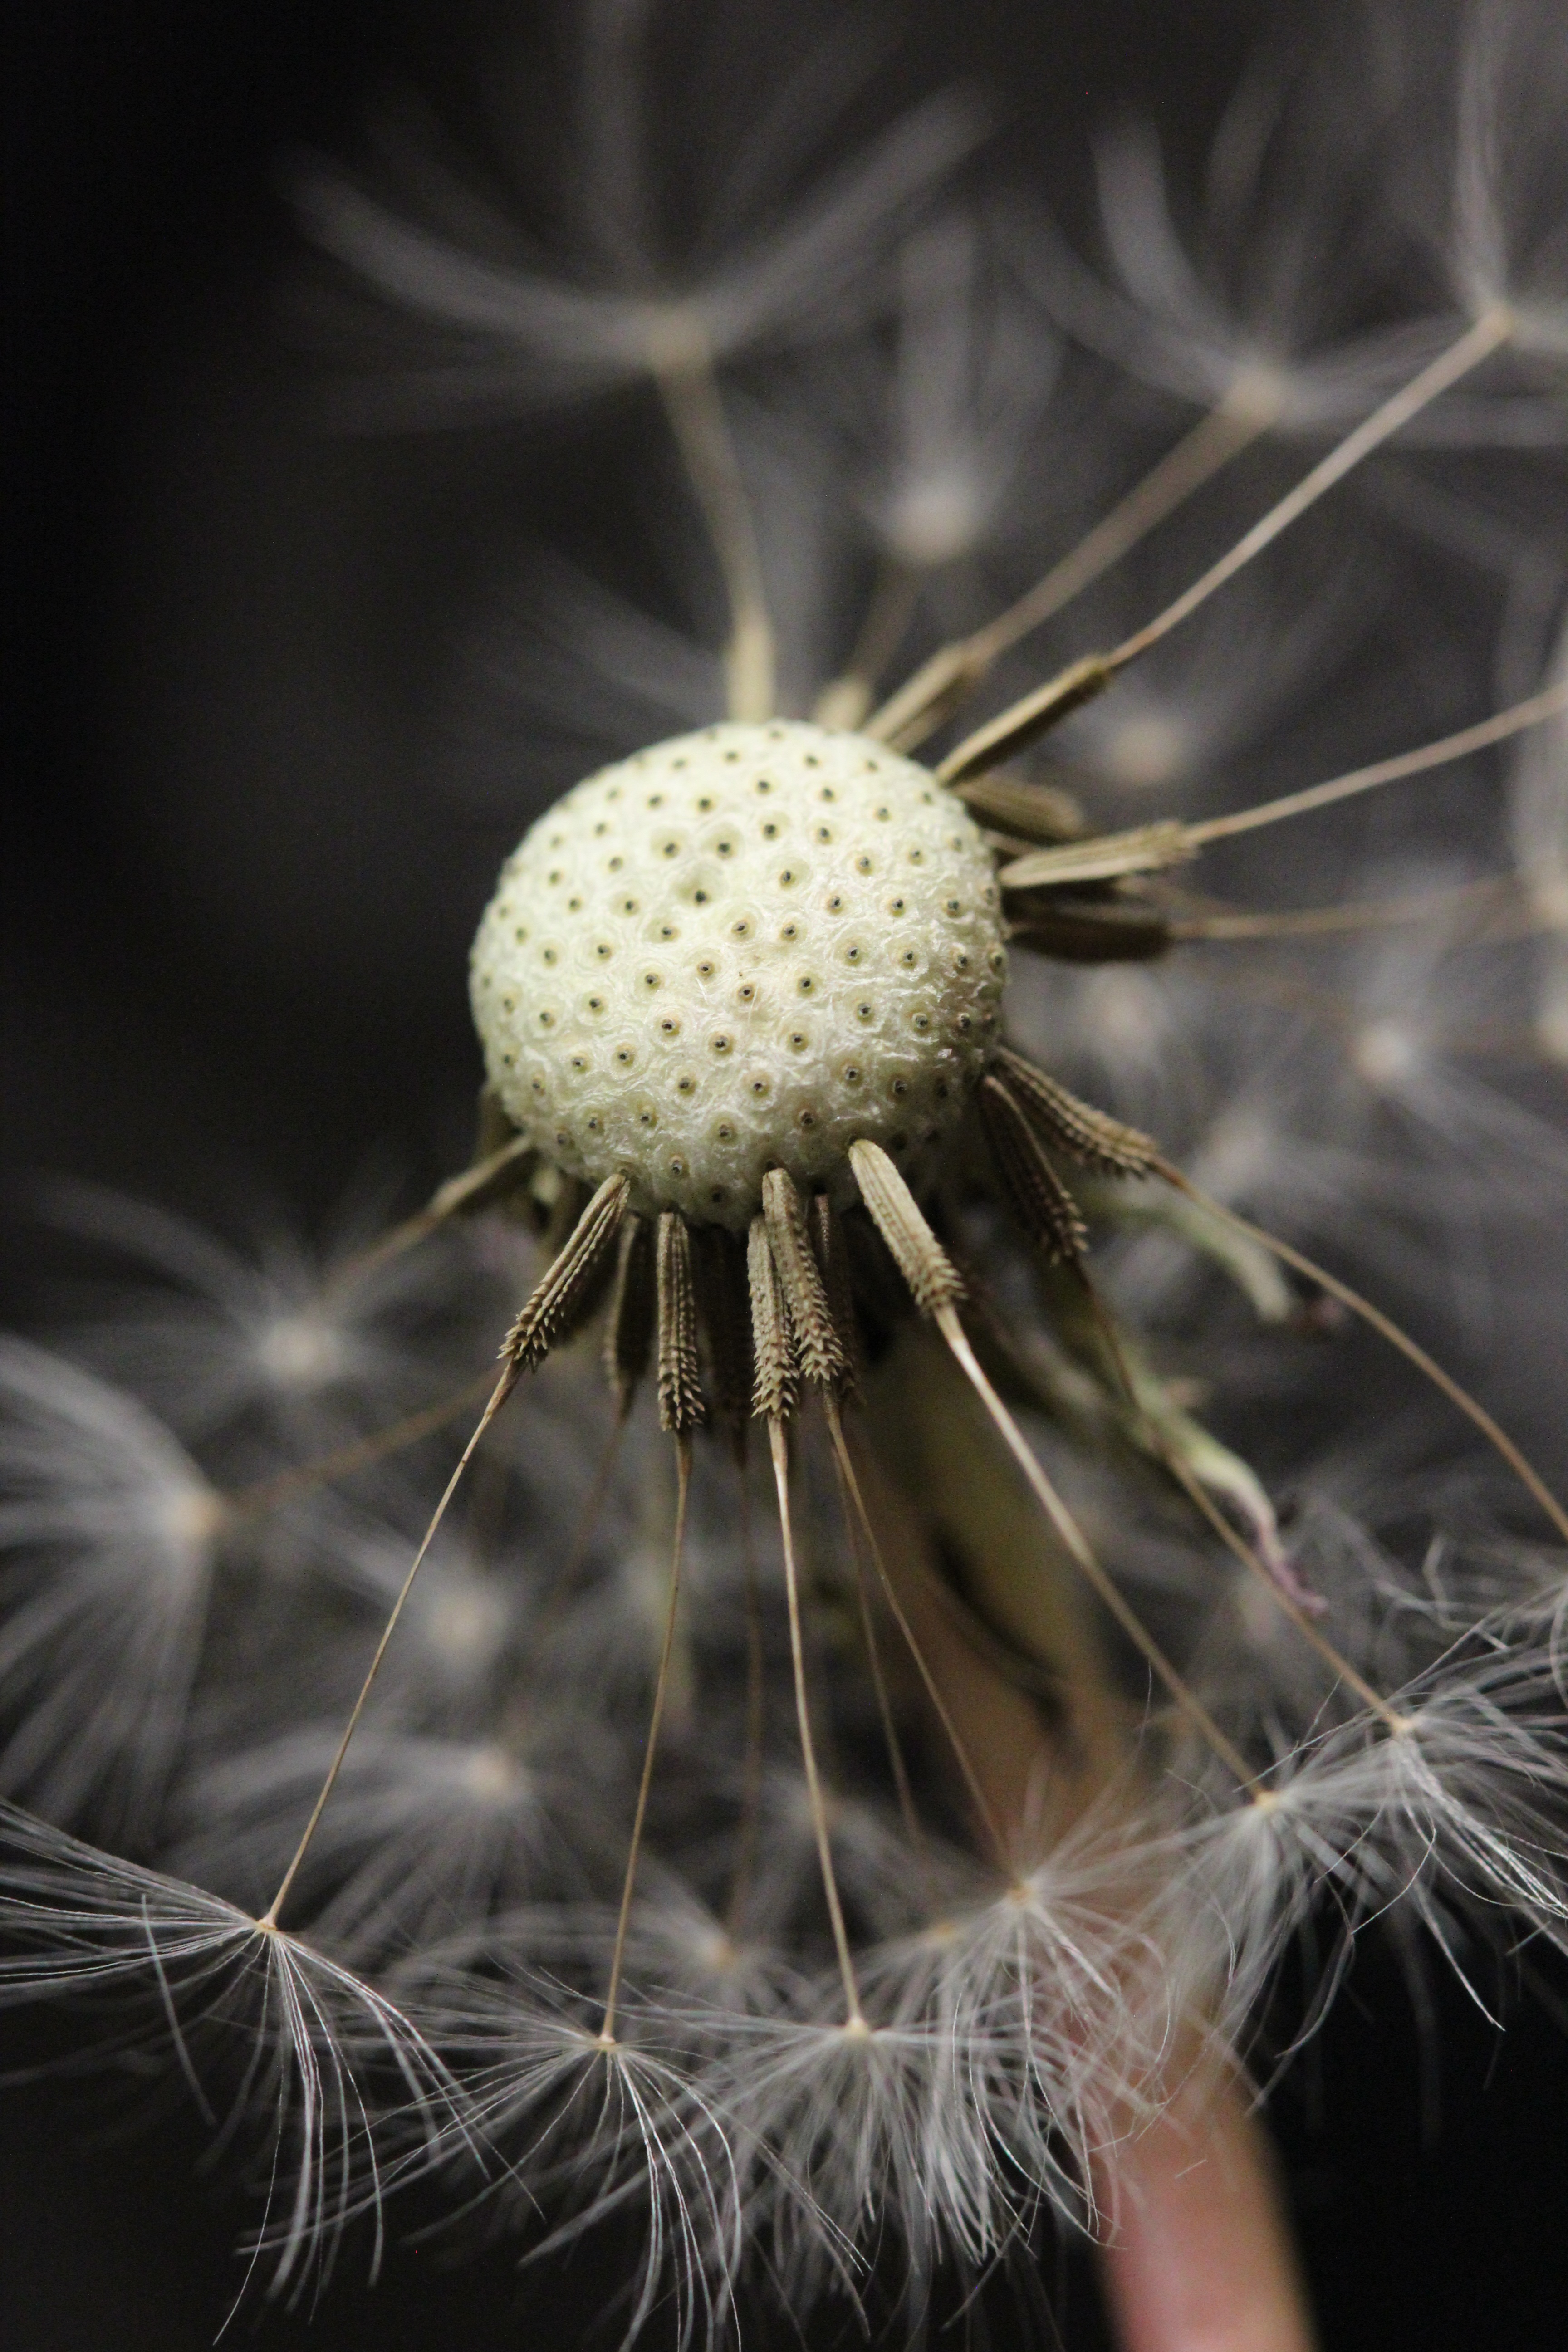
nature, black and white, plant, photography, dandelion, leaf, flower, spring, green, fluffy, botany, monochrome, flora, weed, close up, macro photography, flowering plant, daisy family, seed head, monochrome photography, plant stem, land plant, thorns spines and prickles